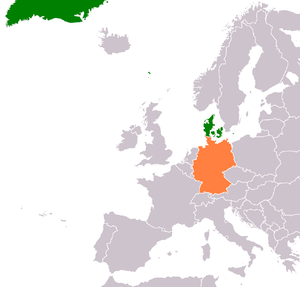
Les relations entre l'Allemagne et le Danemark sont les relations bilatérales entre l'Allemagne et le Danemark, deux États membres de l'Union européenne.